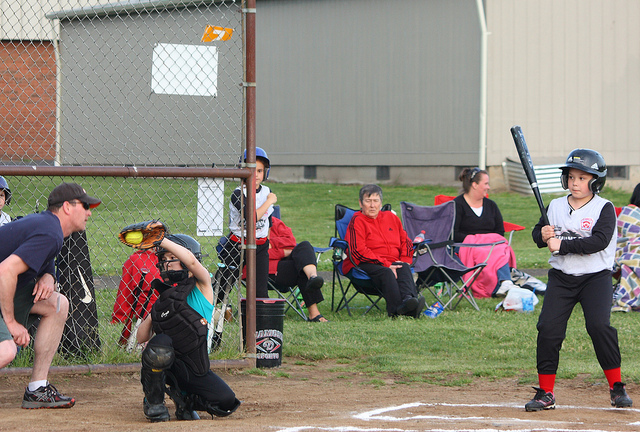
một cậu bé đang cầm gậy và nhìn về phía quả bóng ở trong tay bạn mình